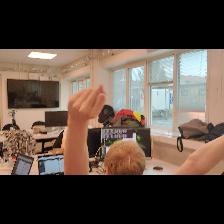
Label: Human